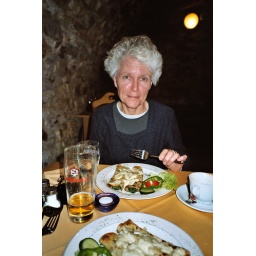
A crepe with cheese in a cafe located in ground floor of our apartment building.